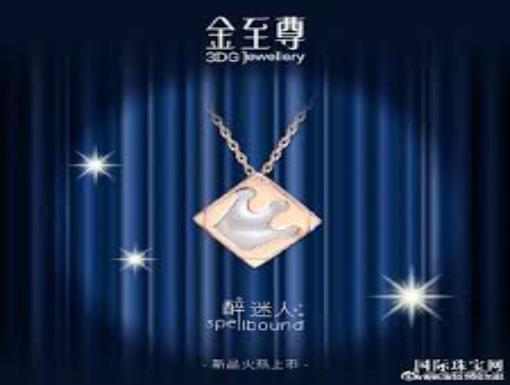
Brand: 3D-GOLD
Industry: Clothes